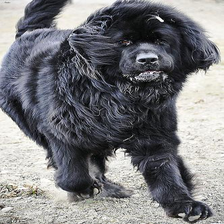
Species: dog
Breed: newfoundland